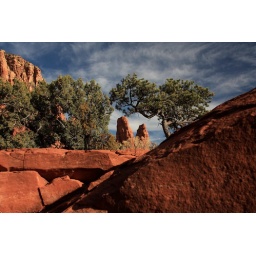
Was hoping the rocks between the trees were more in focus. :(